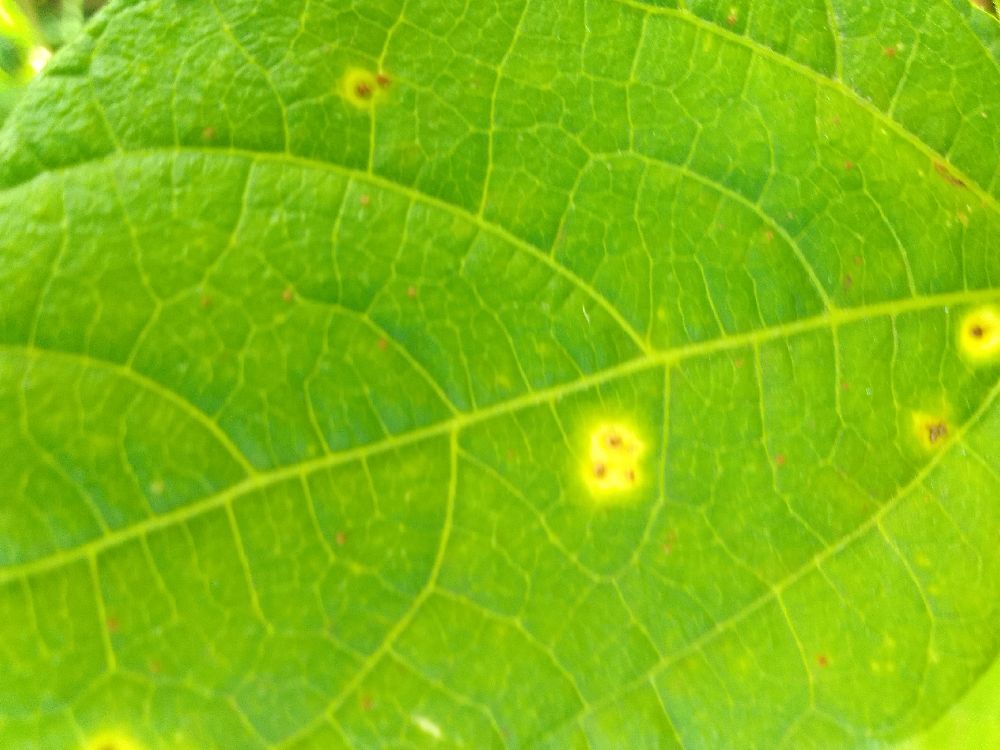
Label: rust